List of dignitaries at the state funeral of Shinzo Abe

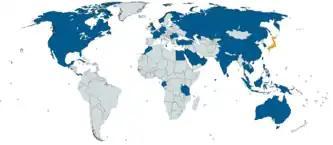
Countries from which at least one representative attended the state funeral of Shinzo Abe

The state funeral of Shinzo Abe, former prime minister of Japan and serving member of the House of Representatives who was assassinated on 8July 2022, was held on 27September 2022.